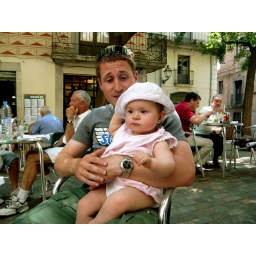
yes, tug at your hat in a cute way